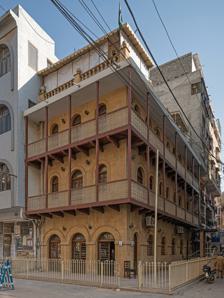
Building: Wazir Mansion
Country: Pakistan
Year built: 1886
Birthplace of Pakistan's founding father, Muhammad Ali Jinnah This article is written like a personal reflection, personal essay, or argumentative essay that states a Wikipedia editor's personal feelings or presents an original argument about a topic. Please help improve it by rewriting it in an encyclopedic style . ( April 2023 ) ( Learn how and when to remove this message ) Wazir Mansion وزیر مینشن Wazir Mansion is the birthplace of Muhammad Ali Jinnah. Alternative names Quaid-e-Azam House General information Location Kharadar , Karachi , Pakistan Address Chagla Street (now Barkati Street) Coordinates 24°51′3″N 66°59′51″E / 24.85083°N 66.99750°E / 24.85083; 66.99750 Current tenants Museum Completed 1866 Renovated 2008 Owner Government of Pakistan (before 2011) Government of Sindh (since 2011) Technical details Floor count Ground + 2 Design and construction Architect(s) H Sohak Wazir Mansion ( Urdu : وزیر مینشن ), officially known as Quaid-e-Azam Birthplace Museum is a former family home in the Kharadar district South at Karachi , Sindh , Pakistan which is considered the birthplace of the country's founder, Muhammad Ali Jinnah . "It was built during 1860-1870 with stone masonry in lime and jute mortar to suit the volatile weather of Karachi." Birthplace of Jinnah "It was an auspicious day of December 25, 1876, when the founder of our homeland, i.e. Pakistan, was born." Wazir Mansion now may be the widely accepted birthplace of Quaid-e-Azam, Mohammad Ali Jinnah , the founder of Pakistan . Once, his birthplace was misunderstood to be Jhirk , an old small town near Karachi, which was later revealed to be untrue. The reality was disclosed in the book My Brother written in the 1960s by Muhammad Ali Jinnah's sister, Fatima Jinnah in his biography wherein she described the salient features of her brother's life. She mentioned their ancestral village, Paneli, in the state of Gondal , Kathiawar , in the province of Gujarat , in present-day India. Their father, Mr. Jinnah Bhai Poonja, had settled in Karachi because of a business partnership with an English Merchant company named Grams Trading Company, whose office was then located in Karachi. Jinnah's ancestral family and their progenies including M. A. Jinnah's daughter, son-in-law and grandchildren have been residents, to this day, of the province of Gujarat and Bombay. Muhammad Ali Jinnah's father got the house (now Wazir Mansion) for rent in 1874 and settled here for some time. By 1900, he again returned to his native state, Gujarat , British India. "Gowardhan Das was also among the owners of this building from whom Wazir Ali Ponawala (from whom the house had got its name 'Wazir Mansion') bought it at some point in 1904." After Pakistan's independence The Government of Pakistan , in 1953, acquired this historic building. Under Ancient Monuments Preservation Act, the government protected it. Then the Pakistan Public Works Department was assigned the work of its conservation and renovation. It was formally inaugurated as Jinnah's birthplace museum on 14 August 1953. A project of strengthening, preservation, and rehabilitation was completed by the government in 2010. Now this birthplace museum is a three-storey building with a library and museum galleries. Museum The house now serves as a museum and a national archive . "The house where Mohammad Ali Jinnah spent 16 years of his childhood and youth is a precious national monument that provides inspiration to our nation." There used to be a Karachi Circular Railway station called Wazir Mansion. In 2009, Wazir Mansion was closed for renovation temporarily but was reopened for visitors later. See also Jinnah family Mazar-e-Quaid Quaid-e-Azam House Quaid-e-Azam Residency Jinnah House List of museums in Pakistan References